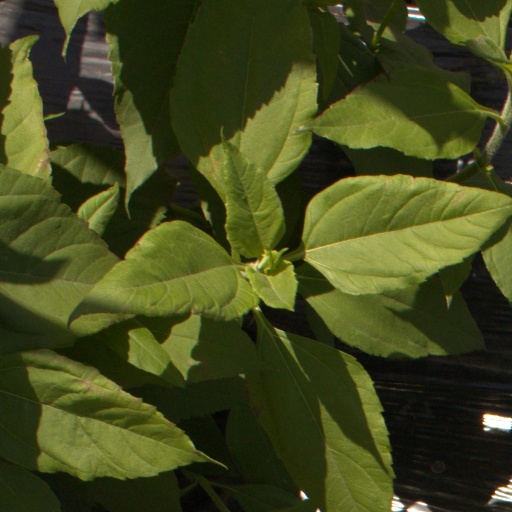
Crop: Jerusalem artichoke